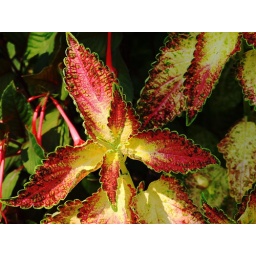
Bright and colorful leaves are present on a plant in Asheville, North Carolina, August 2007